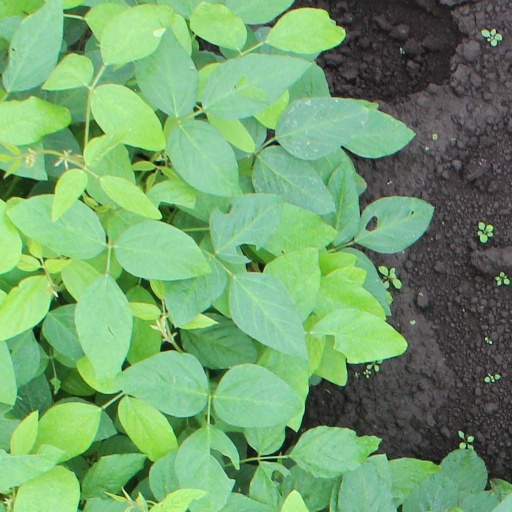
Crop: soybean